Koreatown, Toronto

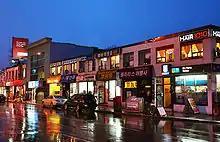
Korean businesses and restaurants along Bloor Street (2009)

The section of Bloor Street west of Bathurst Street was heavily populated by people from Central and South America prior to the influx of Korean immigrants in the late-1960s and 1970s. Prior to this influx, the Korean population in Toronto was approximately 100 in 1966. However, by the 1970s, the Korean population in the city grew to roughly 10,000, with most settling near Bloor Street.